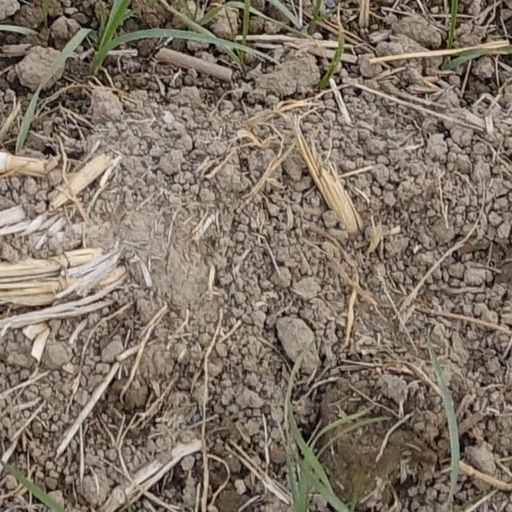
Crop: wheat